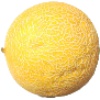
Label: Cantaloupe 1